Tromelin Island

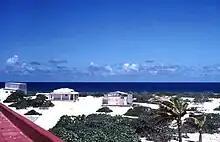
Present settlement on Tromelin Island.

Tromelin is situated in the Mascarene Basin and is part of the Îles Éparses. It is currently only high. It formed as a volcano, now eroded, and developed an atoll ring of coral.